2016 Tokyo Marathon

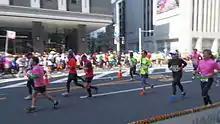
Tokyo Marathon 2016

The 2016 Tokyo Marathon was the tenth edition of the annual marathon race in Tokyo, Japan and was held on Sunday, 28 February. An IAAF Gold Label Road Race, it was the first World Marathon Majors event to be held that year.